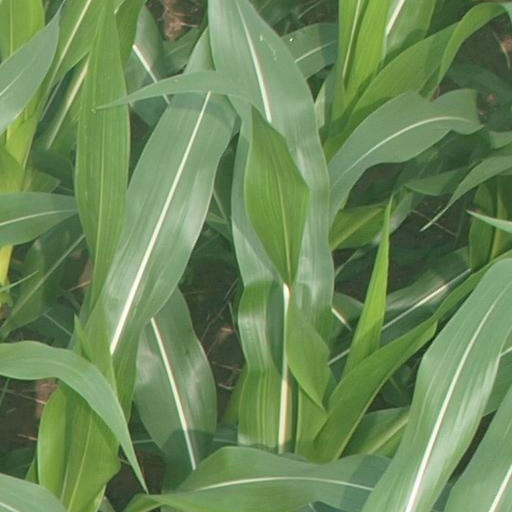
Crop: maize; corn